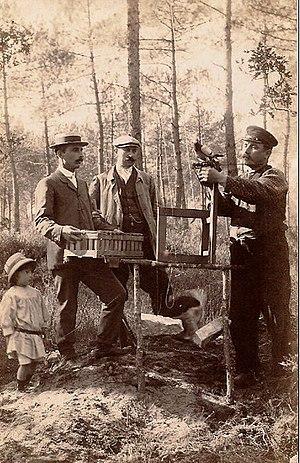
Pose d'un appeau 1910
Dans le vocabulaire juridique français, « appelant » peut avoir trois sens différents :